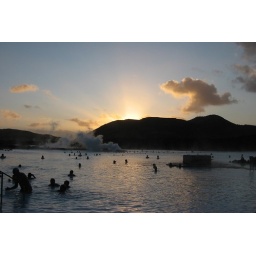
There is nothing like swimming in geothermal mineral water when the air temperature is around 35 degrees.